1269th Engineer Combat Battalion (United States)

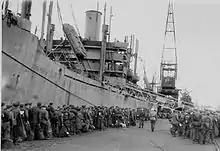
Battalion troops boarding SS "Claymont Victory" transport at Antwerp Dock for return stateside

Most of Company A troops were moved by train in 40 & 8 boxcars dating from the 1st World War from 14 through 16 August to Camp Tophat near Antwerp, by way of Kassel, Maastricht, and Liege. Other companies of the 1269th made a similar trip at about the same time.